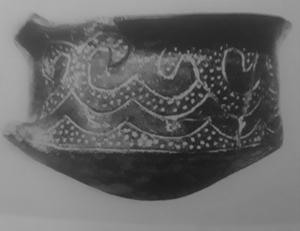
La culture apenninique est une culture archéologique de l'Italie centrale et méridionale de l'Âge du Bronze moyen.